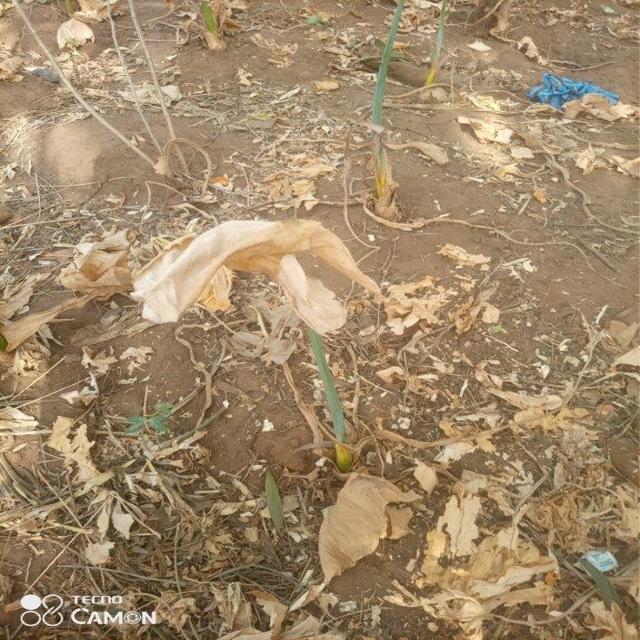
Label: Late_Blight